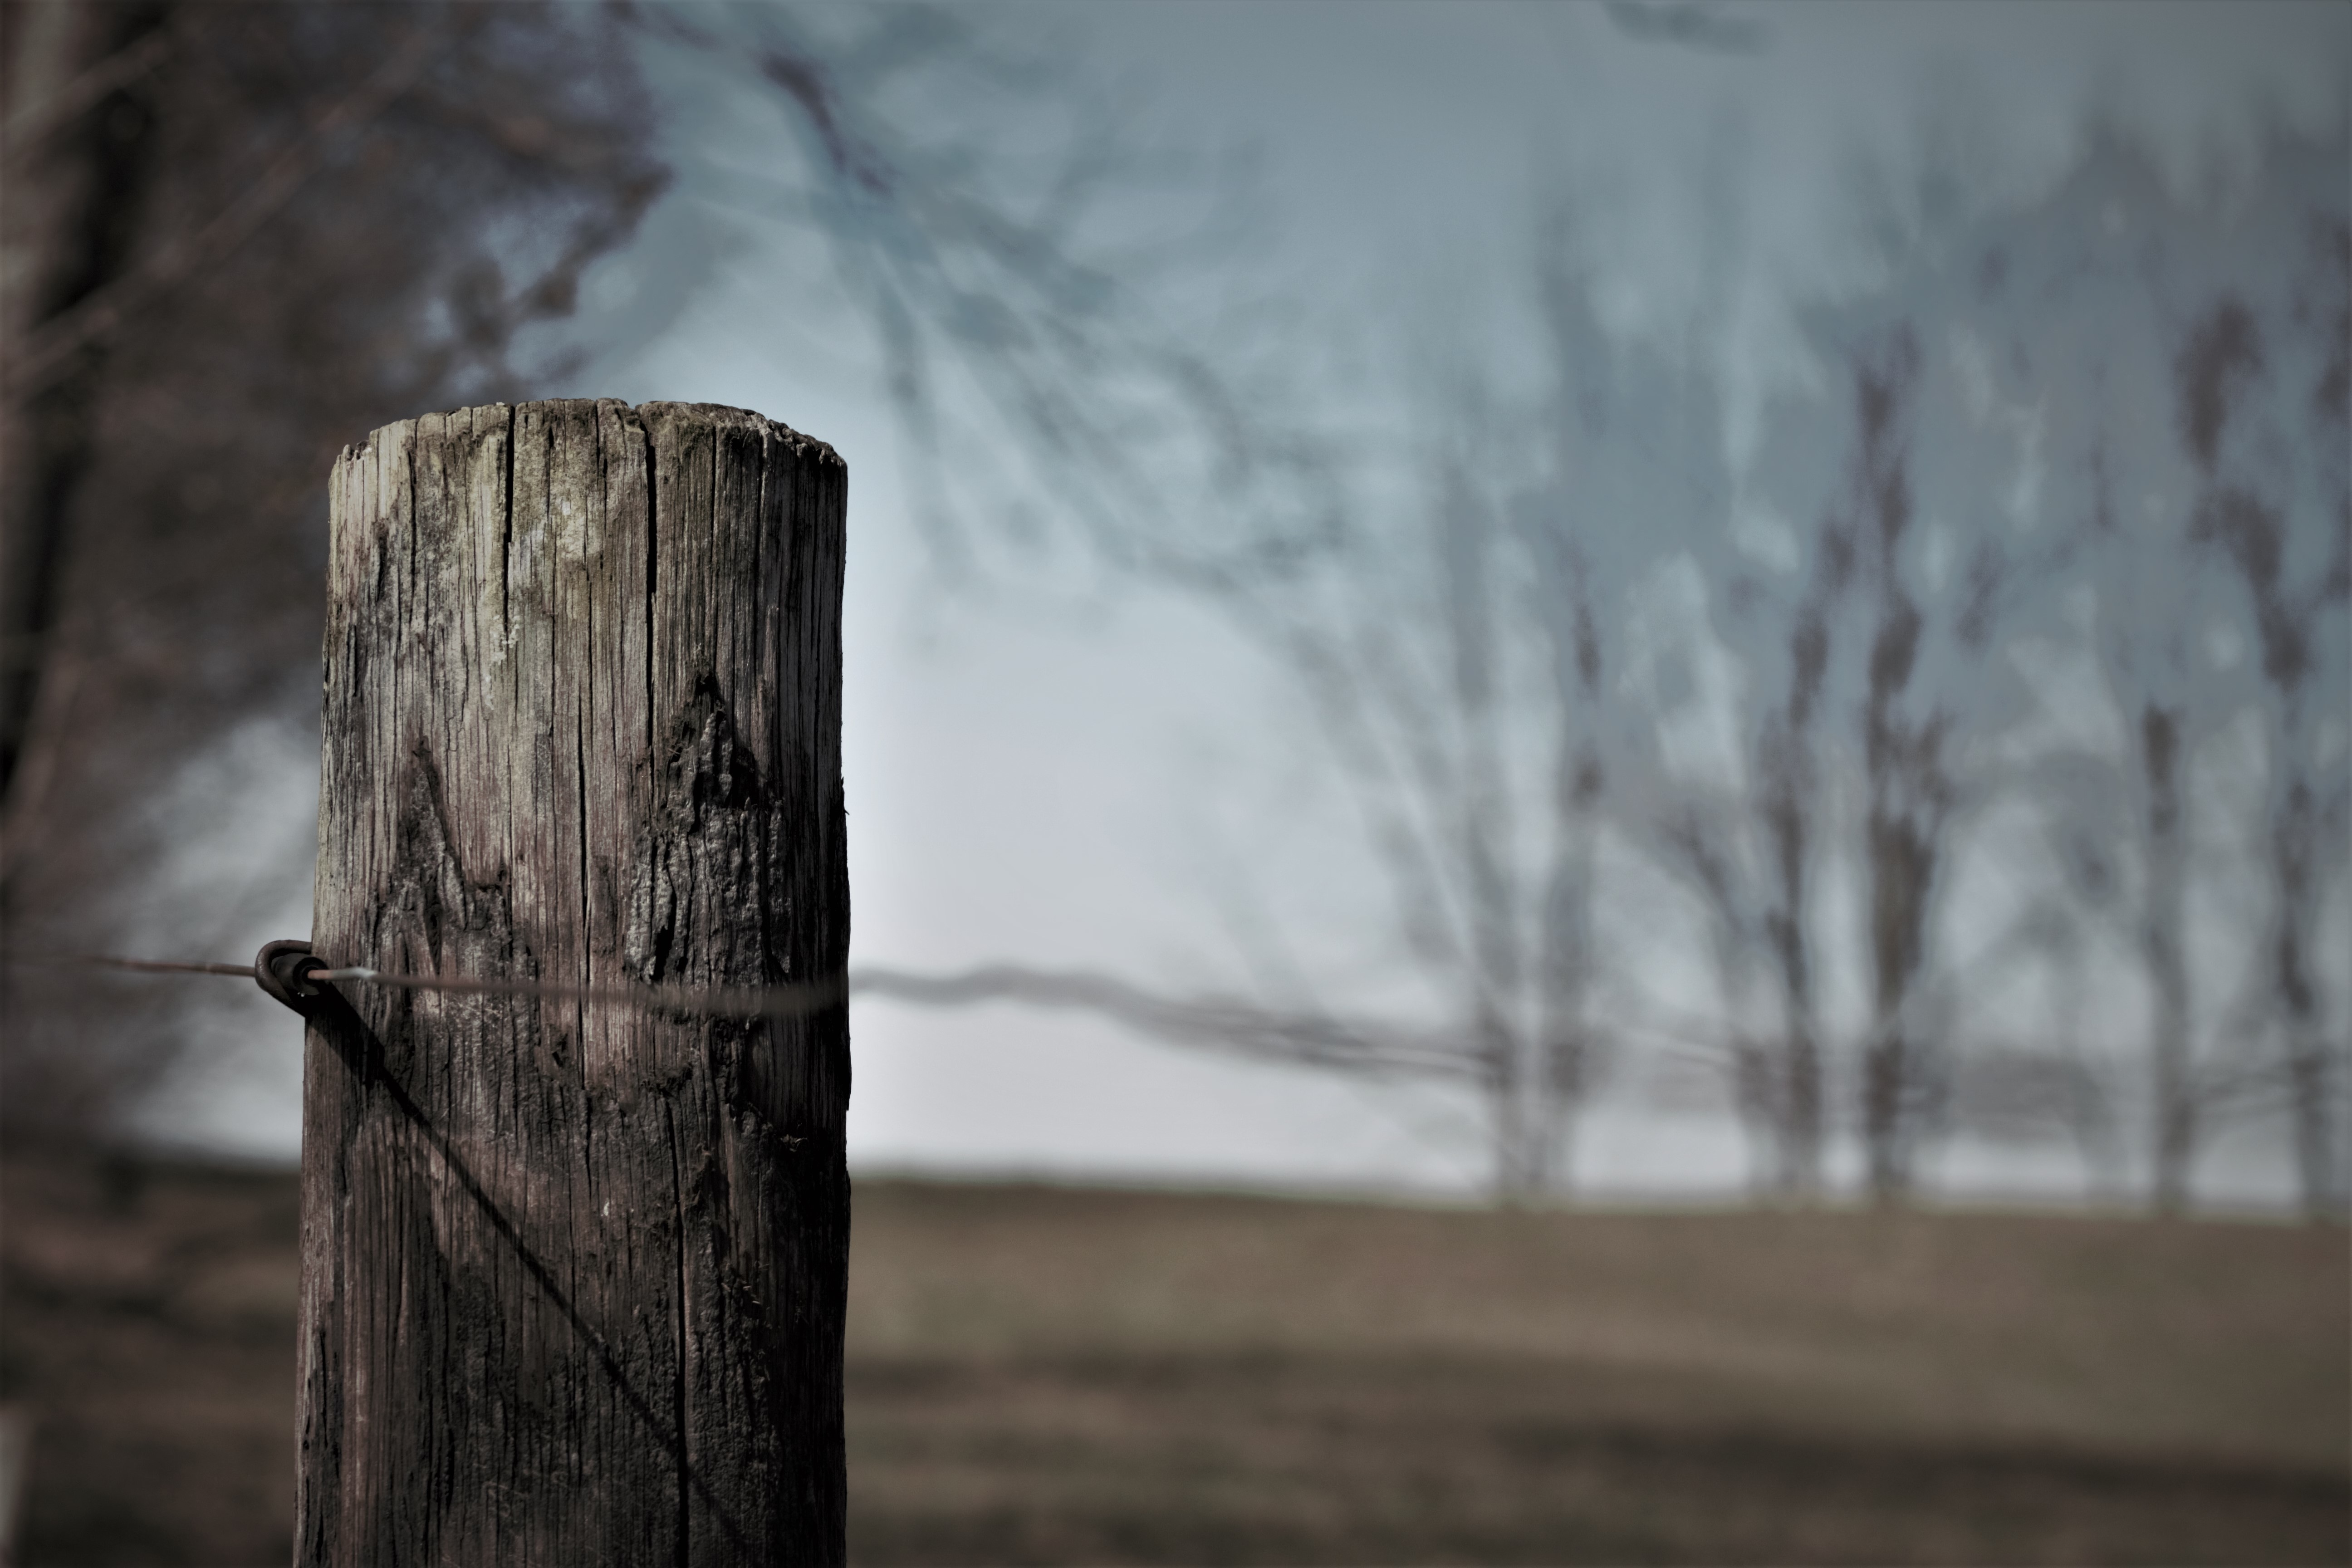
tree, nature, snow, winter, light, wood, sunlight, morning, weather, season, atmospheric phenomenon, woody plant